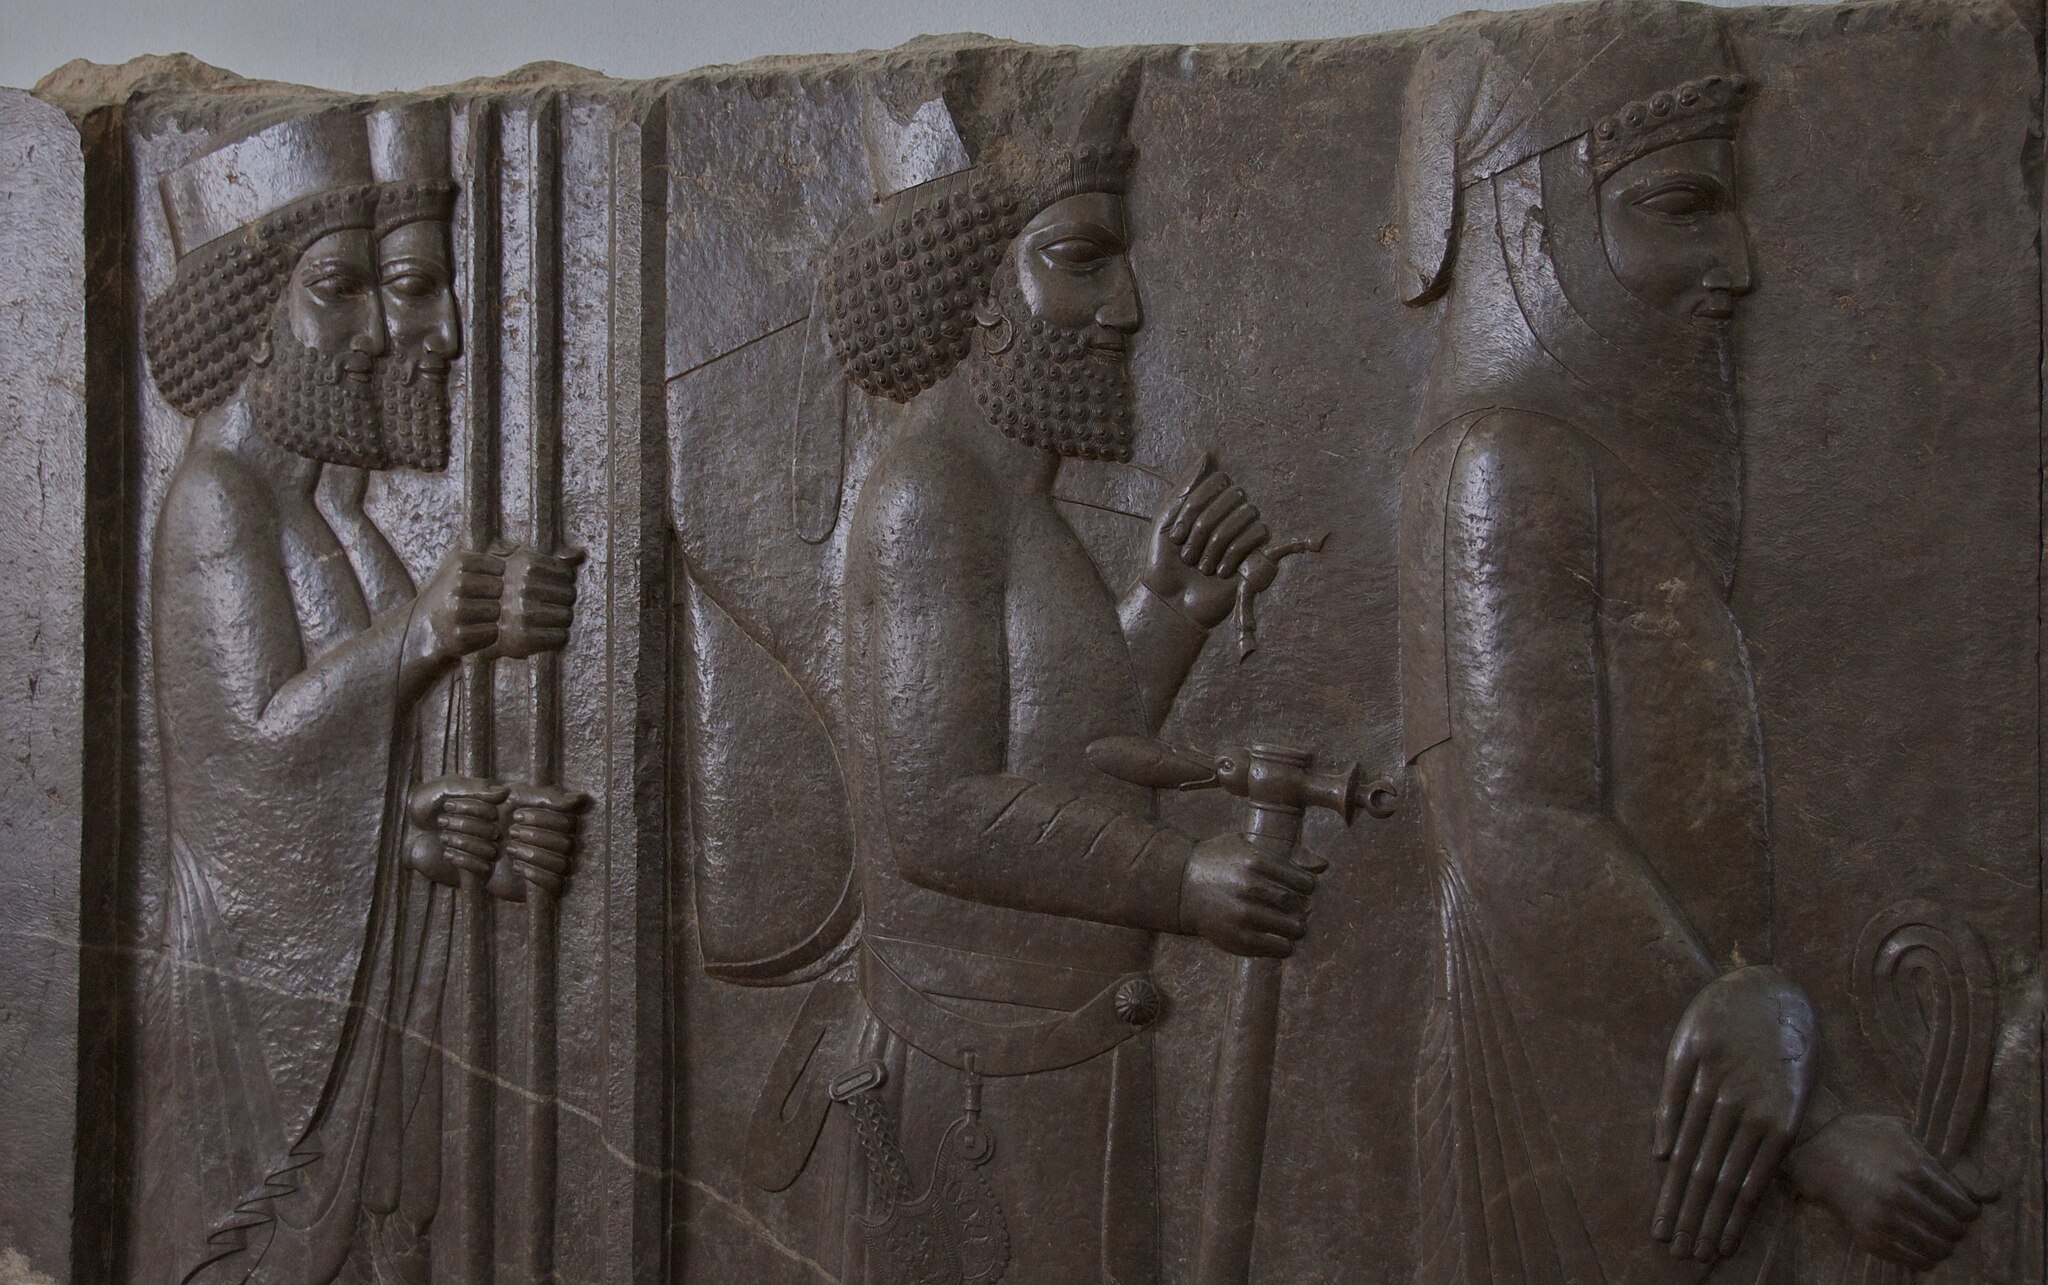
Title: Left Section of the Treasury Reliefs (4735523887)
Description: Originally in Persepolis, the Reliefs are now in the National Archaeological Museum, Tehran. From left to right: a pair of Persian guards; King Xerxes' personal weapons bearer; and the royal chamberlain, seen here holding his badge of office, a towel
Date: 2010-04-10 11:41
Categories: Taken with Nikon D300, Flickr images reviewed by File Upload Bot (Magnus Manske), Audience scene of Darius (or Xerxes I), Reliefs from Persepolis